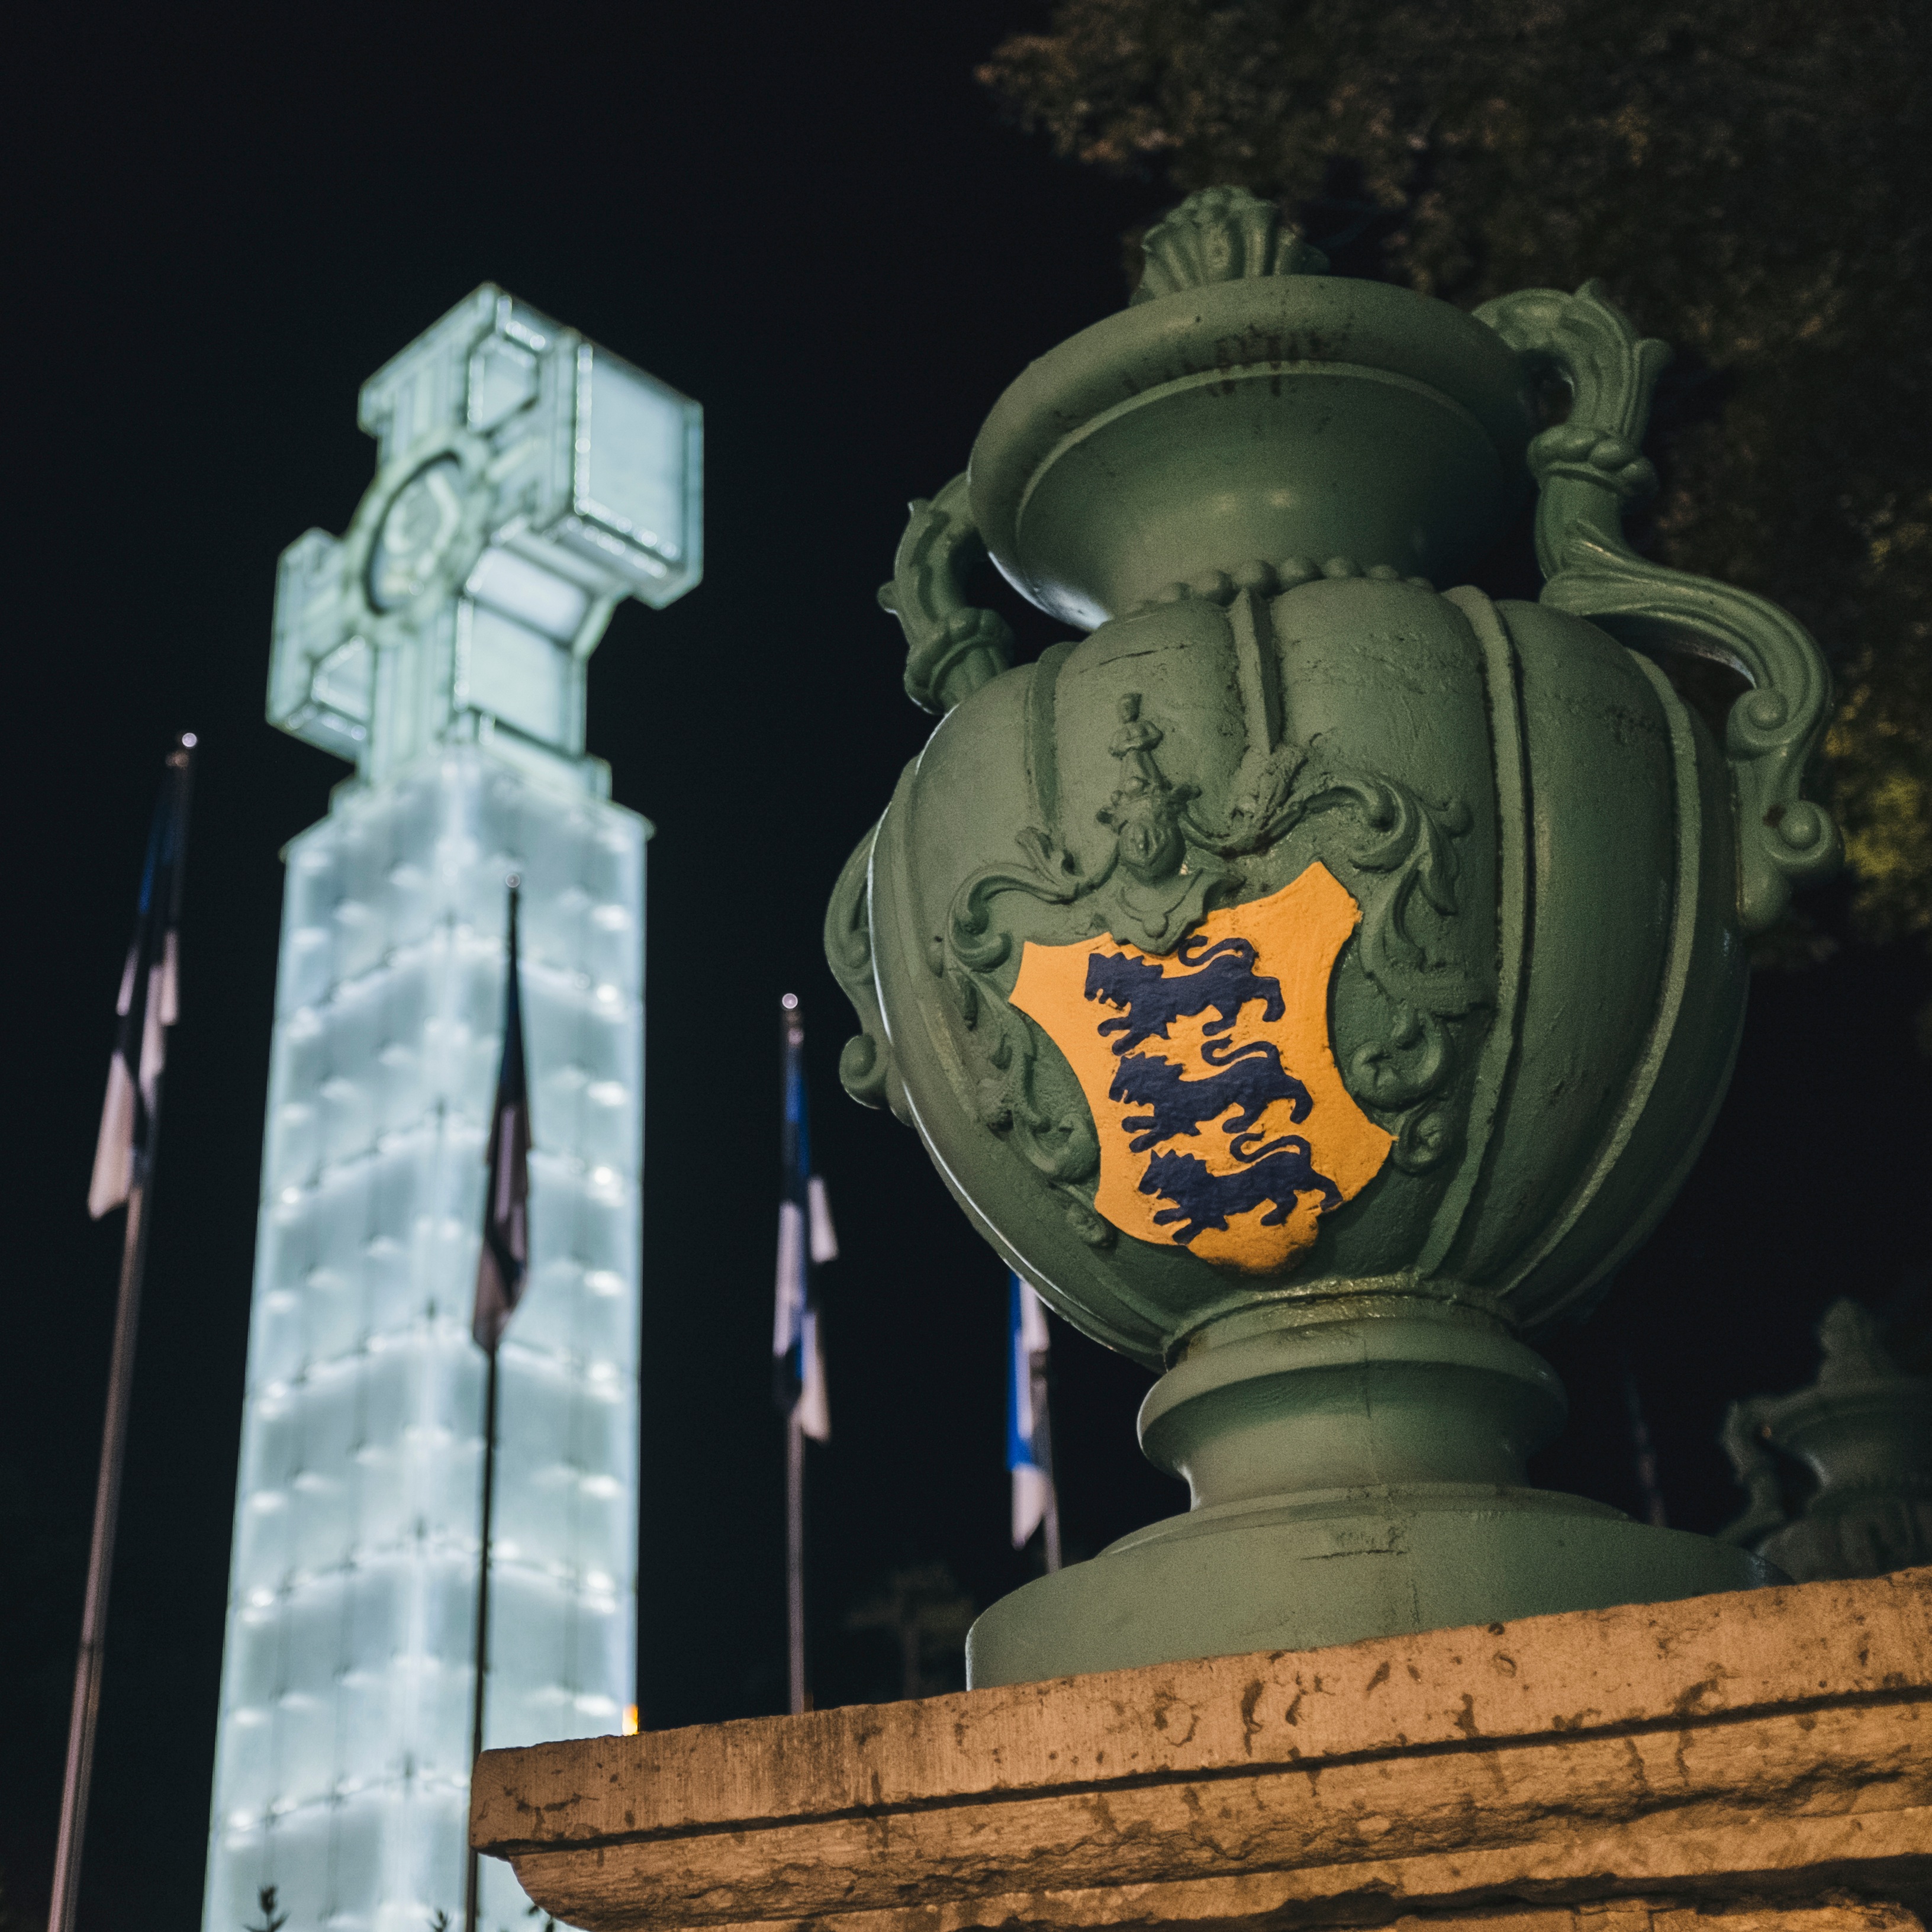
light, night, space, darkness, lighting, world